Timucua

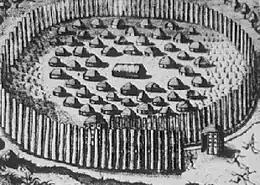
One of the sketches by Jacques le Moyne showing a Timucua village

The largest and best known of the eastern Timucua groups were the Mocama, who lived in the coastal areas of what are now Florida and southeastern Georgia, from St. Simons Island to south of the mouth of the St. Johns River. They gave their name to the Mocama Province, which became one of the major divisions of the Spanish mission system. They spoke a dialect also known as Mocama (Timucua for "Ocean"), which is the best attested of the Timucua dialects. At the time of European contact, there were two major chiefdoms among the Mocama, the Saturiwa and the Tacatacuru, each of which had a number of smaller villages subject to them.